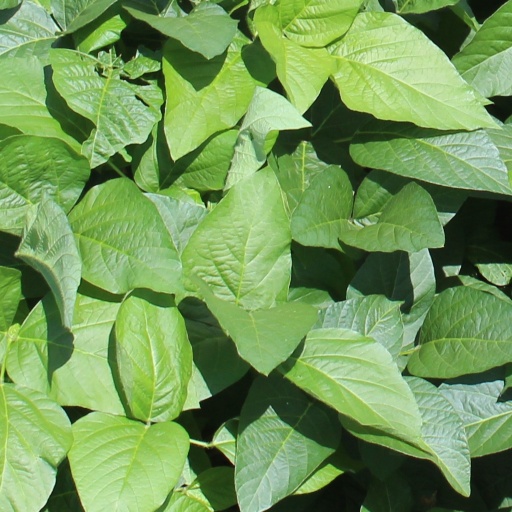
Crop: soybean